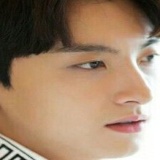
diễn viên Ngưu Tuấn Phong